Pine Knot (cabin)

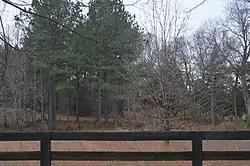
Fenceline at the edge of the property

Pine Knot is a historic cabin located south of Charlottesville, Virginia in Albemarle County, Virginia. The cabin was owned and occupied by the 26th president of the United States, Theodore Roosevelt and his wife Edith Kermit Roosevelt, and used by Roosevelt and the first lady while he was president, although no official business took place there. In 1905, Edith Roosevelt spent $280 to purchase the fifteen-acre property with its rustic worker's cabin, and she bought an additional seventy-five acres in 1911. The cabin is owned by the Edith and Theodore Roosevelt Pine Knot Foundation and is open for visits by appointment.